Moon Ducote

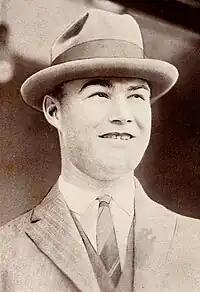
Portrait of Ducote as Loyola University New Orleans head coach, 1925

Ducote spent one season at Louisiana State University as head coach for the basketball and baseball teams. In basketball, he coached the Tigers to an 8–12 finish during the 1923–24 season. Ducote led the LSU baseball team to a 4–9 record in 1924.